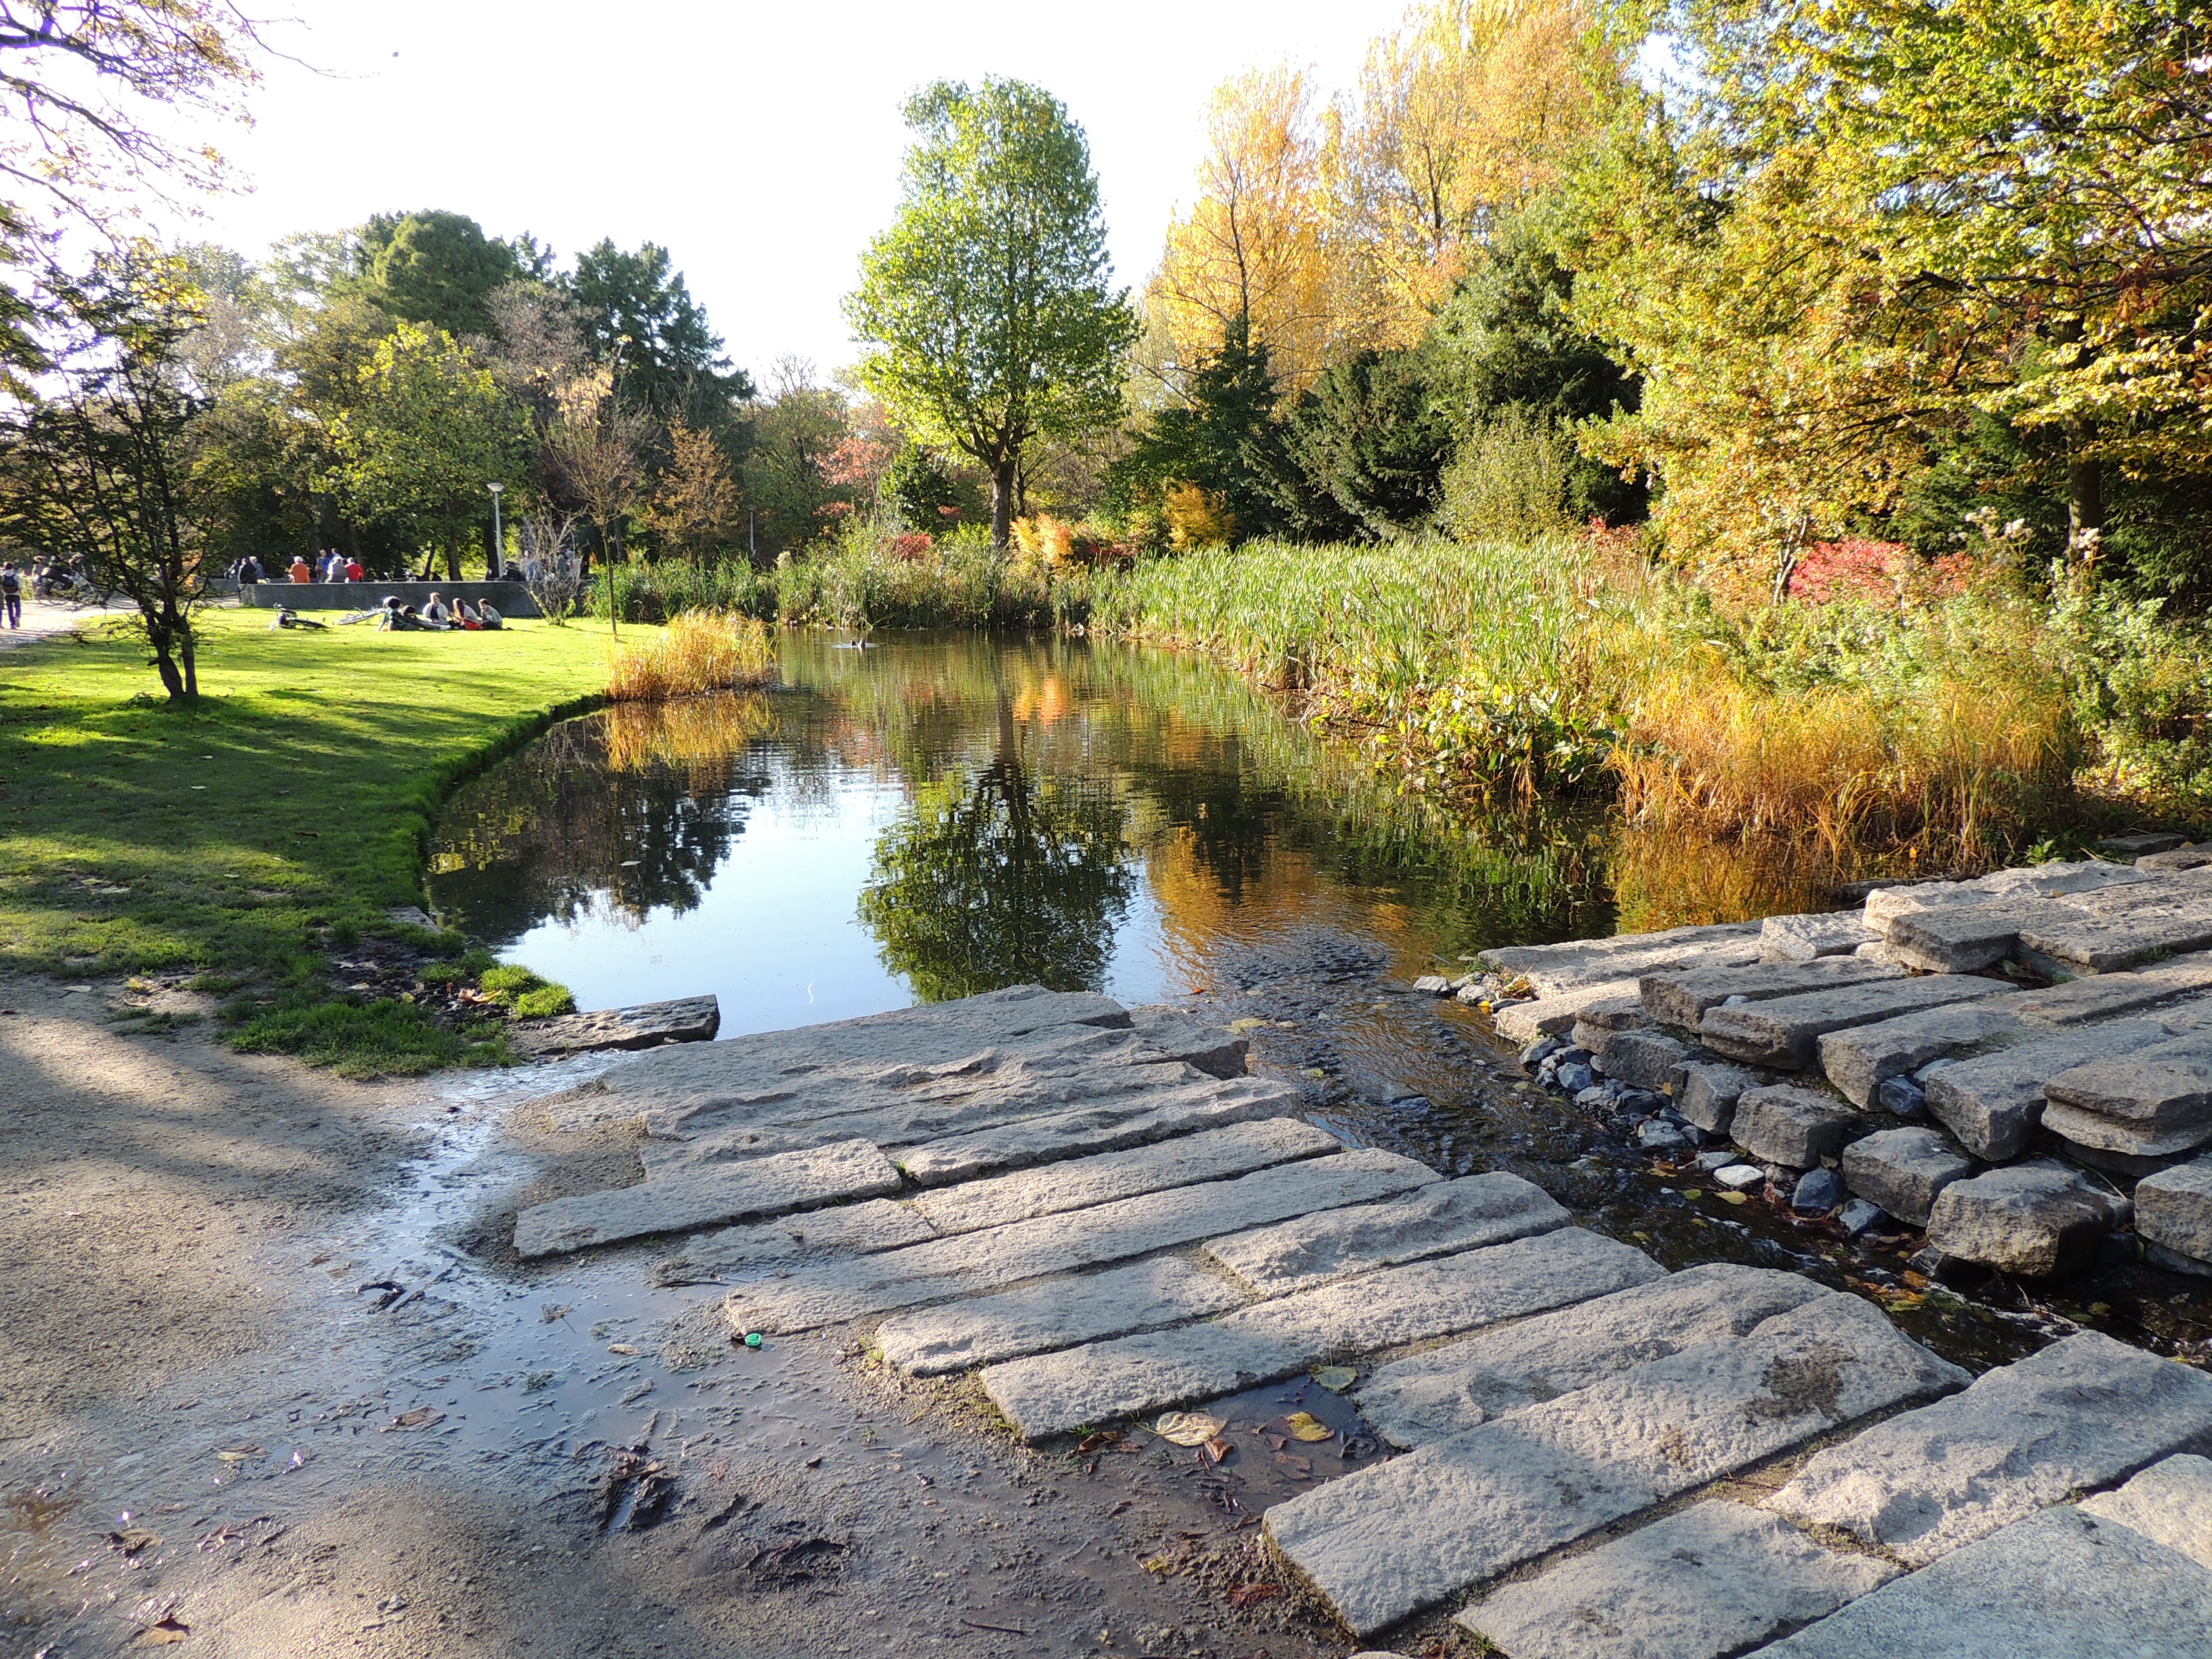
landscape, tree, walkway, pond, stream, green, autumn, backyard, garden, waterway, holland, amsterdam, netherlands, parc